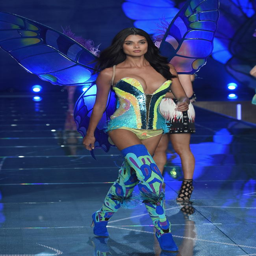
person walks the runway during show .